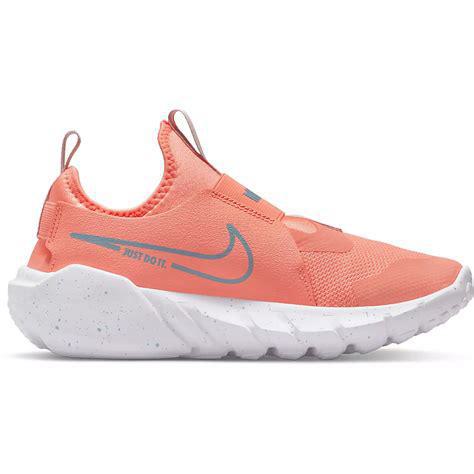
Brand: Nike
Model: Flex Runner 2